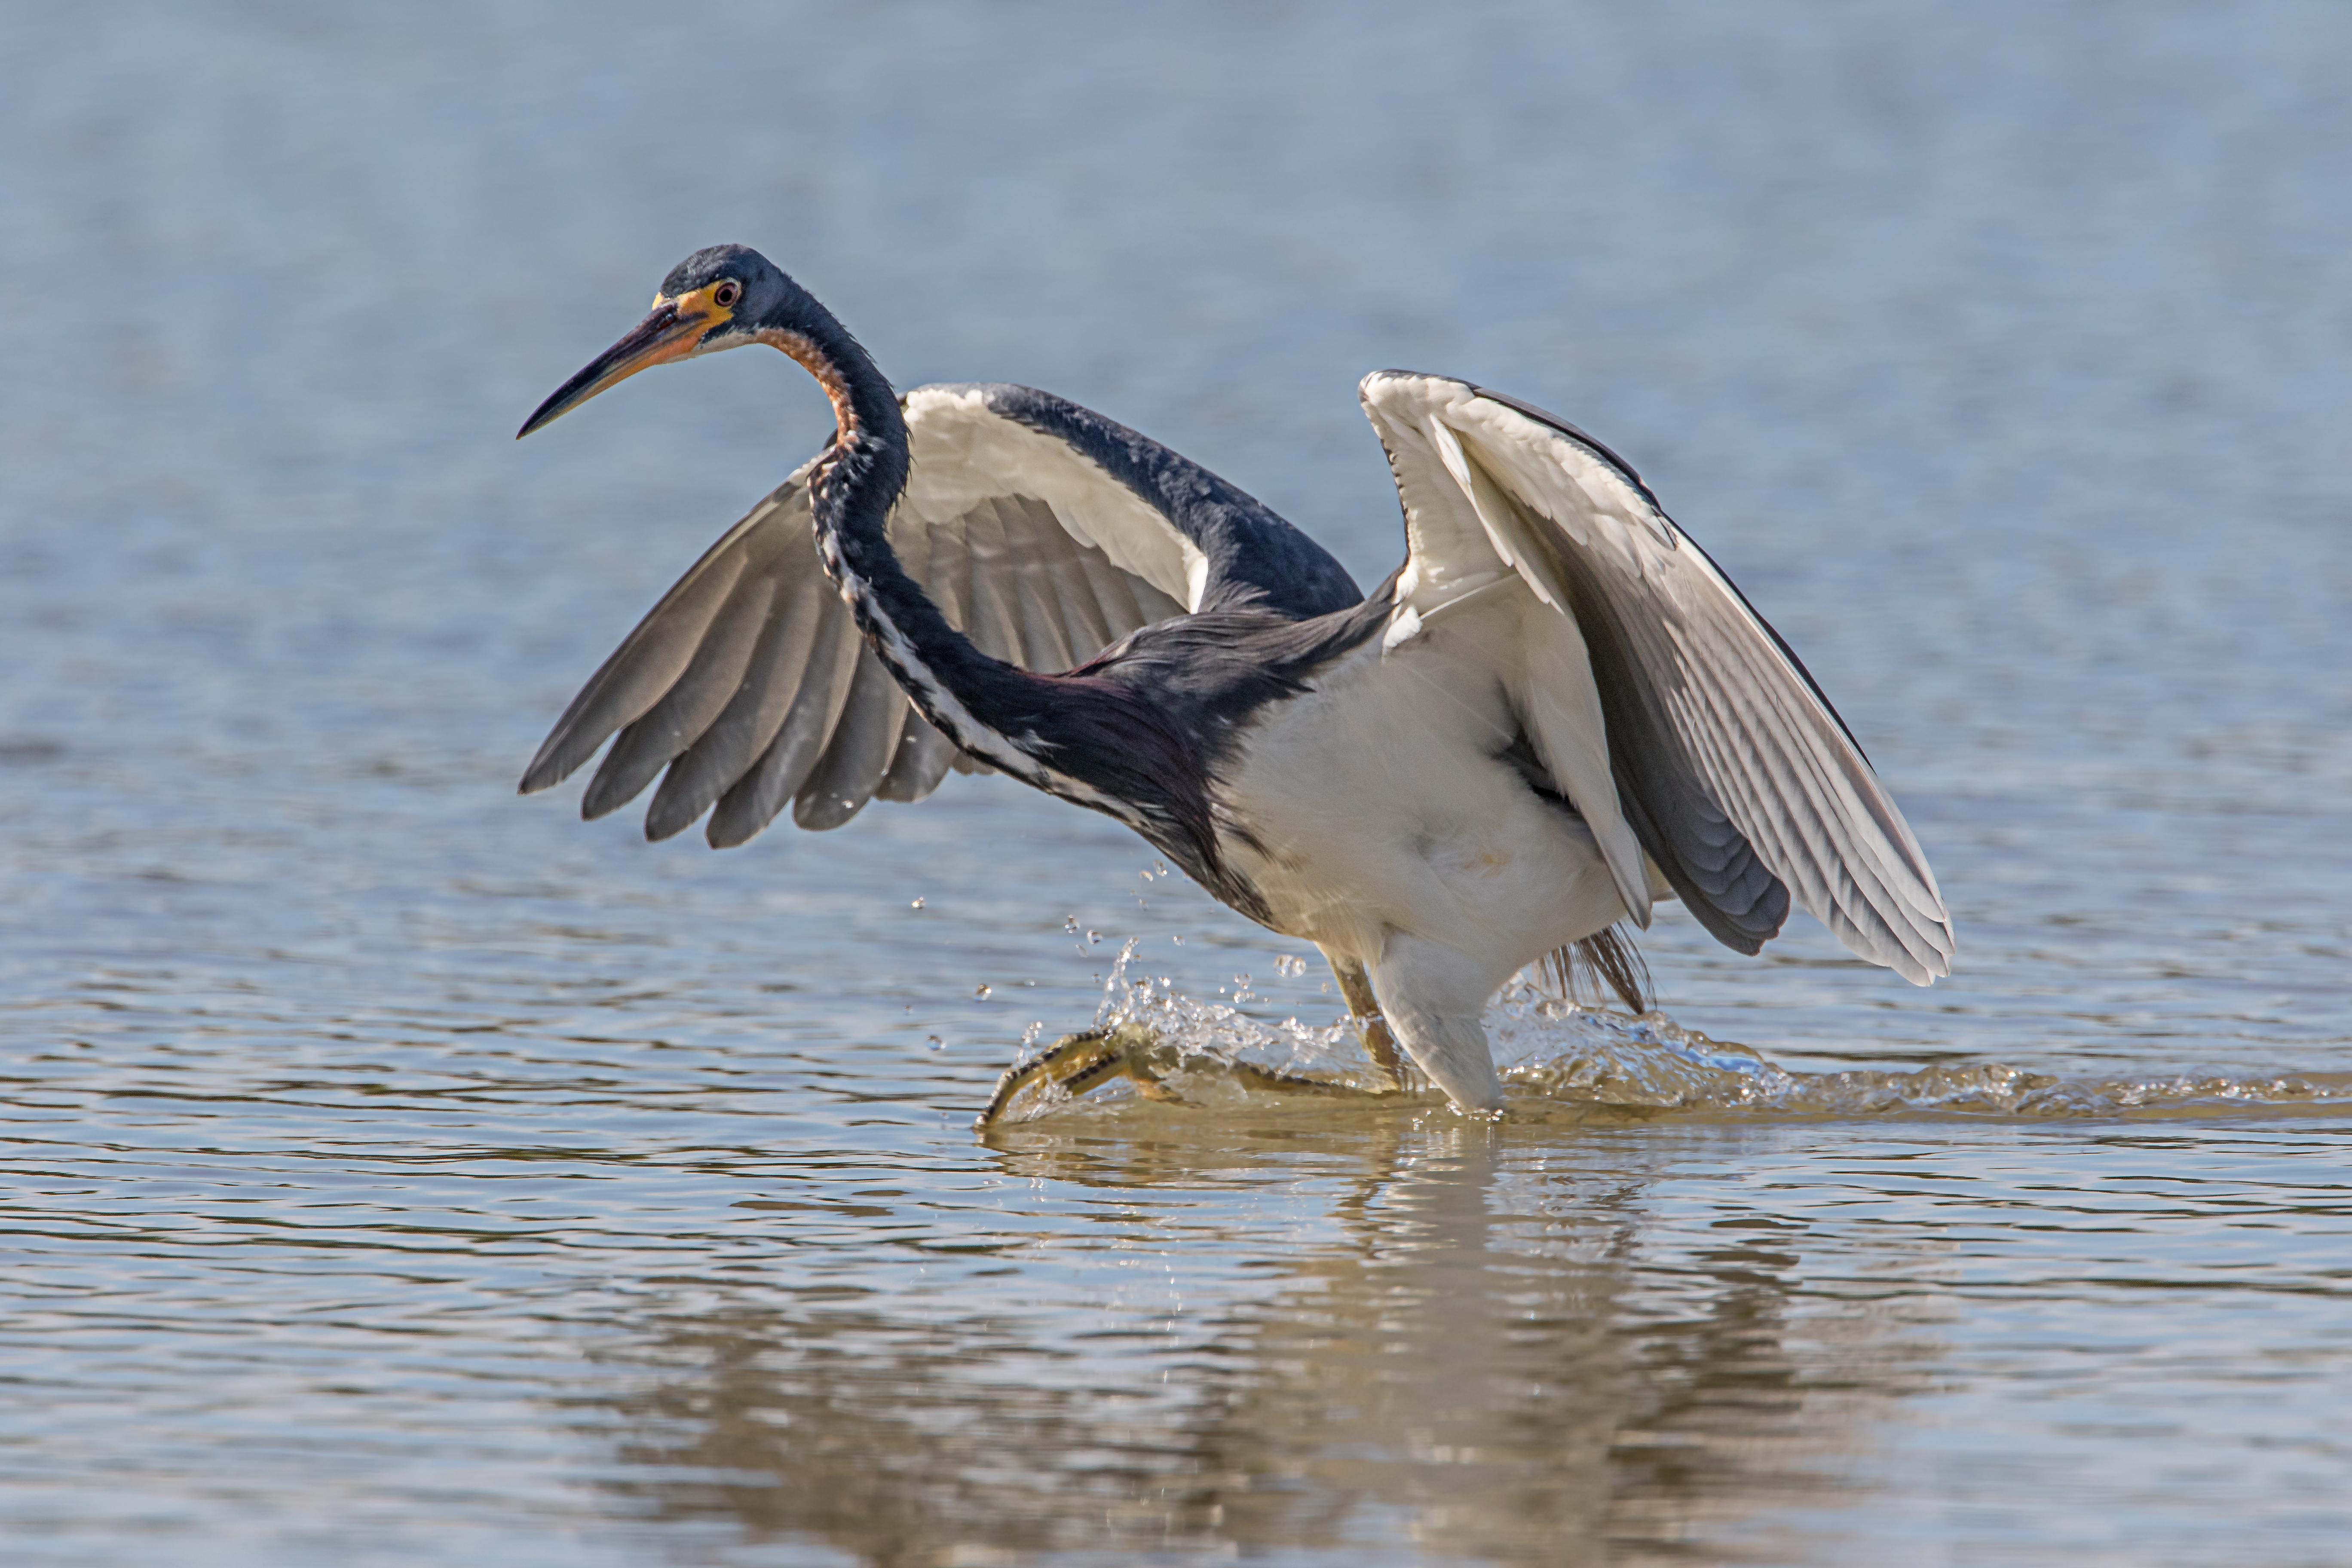
bird, wing, seabird, wildlife, beak, fishing, fauna, vertebrate, heron, florida, shorebird, andymorffew, morffew, naturethroughthelens, marcoisland, tigertailbeach, tricoloredheron, seaduck